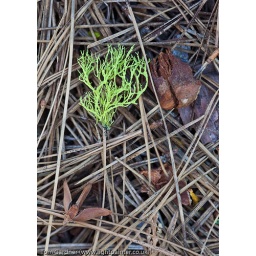
Lichen and pine needles on forest floor in California Sierras